All That Heaven Allows

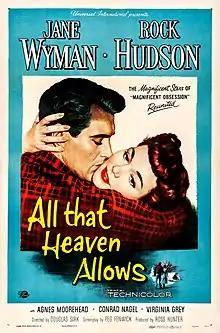
Theatrical release poster by Reynold Brown

All That Heaven Allows is a 1955 American melodrama film directed by Douglas Sirk, produced by Ross Hunter, and adapted by Peg Fenwick from a novel by Edna L. Lee and Harry Lee. It stars Jane Wyman and Rock Hudson in a tale about the social complications that arise following the development of a romance between a well-to-do widow and a younger poorer man. In 1995, the film was selected for preservation in the United States National Film Registry.